Northampton

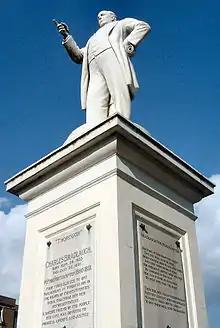
Statue of the Northampton MP Charles Bradlaugh in the town.

The Nene Navigation Company had previously made the River Nene navigable from King's Lynn as far up as Northampton in 1762, allowing cheap transportation of coal and other goods to the town, but in 1815, the Grand Union Canal reached the town, joining the River Nene, giving the town a direct link to the Midlands coalfields and to Birmingham, Manchester and London.